AlphaFold

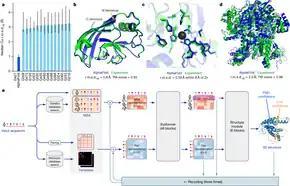
AlphaFold 2 performance, experiments, and architecture

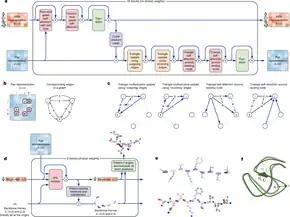
Architectural details of AlphaFold 2

The 2020 version of the program (AlphaFold 2, 2020) is significantly different from the original version that won CASP 13 in 2018, according to the team at DeepMind.